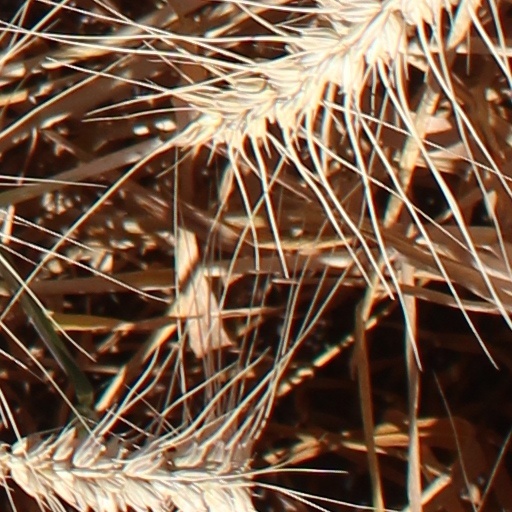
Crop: wheat